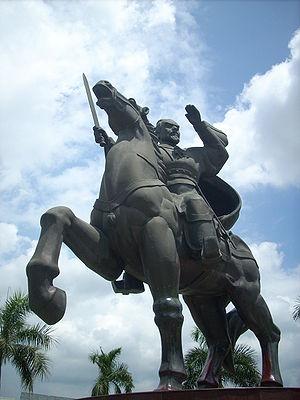
Le Nanyue, ou Mamzyied ou Nam Viet était un royaume d'Asie dont le territoire comprenait les actuelles provinces chinoises du Guangdong, du Guangxi et du Yunnan, ainsi qu'une partie du Nord de l'actuel Viêt Nam. Le Nanyue est fondé par le général chinois Zhao Tuo, appelé Triệu Đà par les Vietnamiens, qui conquiert pour le compte de la dynastie Qin le royaume d'Âu Lạc, alors pays du peuple Viêt. Profitant du chaos qui fait suite à la chute des Qin, il se proclame roi de Nanyue en 206 av. J.-C., fondant ainsi la dynastie des Yue du Sud. Au début son royaume est composé des commanderies de Nanhai, Guilin et Xiang.
L'expansion vers le sud de la dynastie Han est une série d'expéditions et de campagnes militaires qui se déroulent dans une région qui correspond maintenant a la Chine du Sud et au nord du Viêt Nam. Ces campagnes militaires commencent réellement durant la dynastie Qin et continuent durant la dynastie Han, qui lui succède. Elles visent principalement les tribus du peuple Yue et conduisent à l'annexion des royaumes de Minyue et des Ou de l'Est, tous deux peuplés par les tribus du peuple Yue, en 135 av. J.-C. et 111 av. J.-C., du Nanyue en 111 av. J.-C. et du royaume de Dian en 109 av. J.-C.